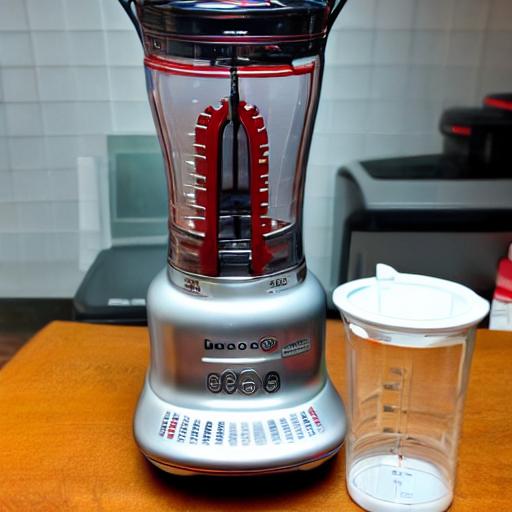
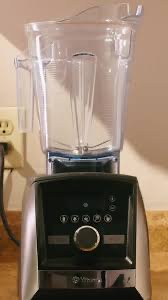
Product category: items_blender
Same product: no